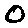
Label: 0